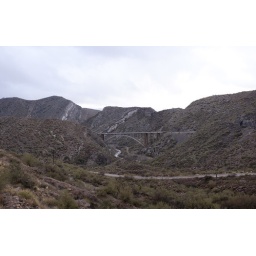
The arch bridge that US-60 runs over to cross Queen Creek below.